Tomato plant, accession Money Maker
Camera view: bottom (45 deg); turntable rotation: 0 degrees
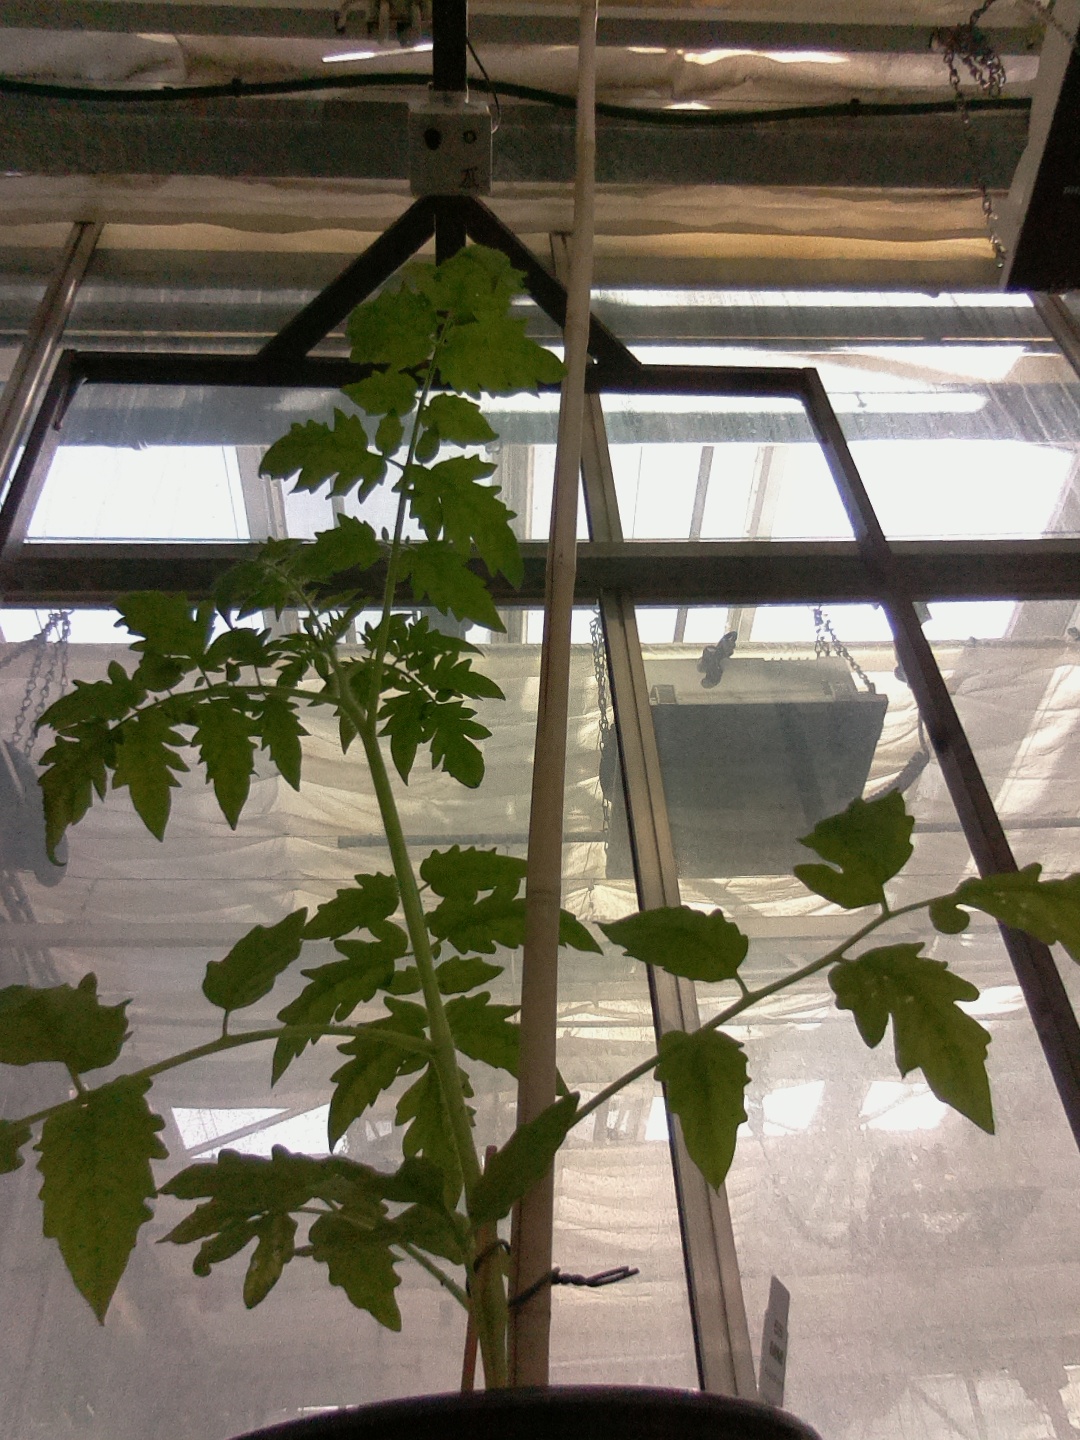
BBCH growth stage 14: 8 of true leaves visible